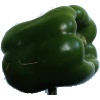
Label: green_pepper